Negara: The Theatre State in Nineteenth-Century Bali

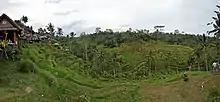
Subak irrigation system

According to Geertz, one of the most important of state institutions in Bali is the irrigation society ("subak") given the theoretical emphasis placed upon irrigation in the materialist models of the "Asiatic mode of production." These models viewed the control of irrigation by lords as the major means of also controlling the population that depended on those irrigation works for their sustenance. Geertz views the subak as an autonomous organization separate from the state, much like the banjar. The system of dams, dikes and canals were the property of the subak, and hence controlled by the farmers themselves. Geertz thus dismisses any notion of "primitive communism" - and its spectre, "state capitalism."